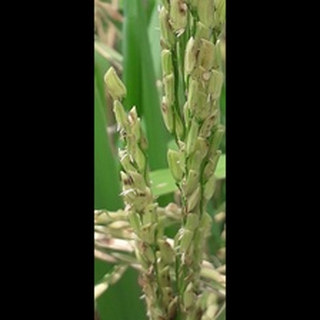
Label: healthy_rice